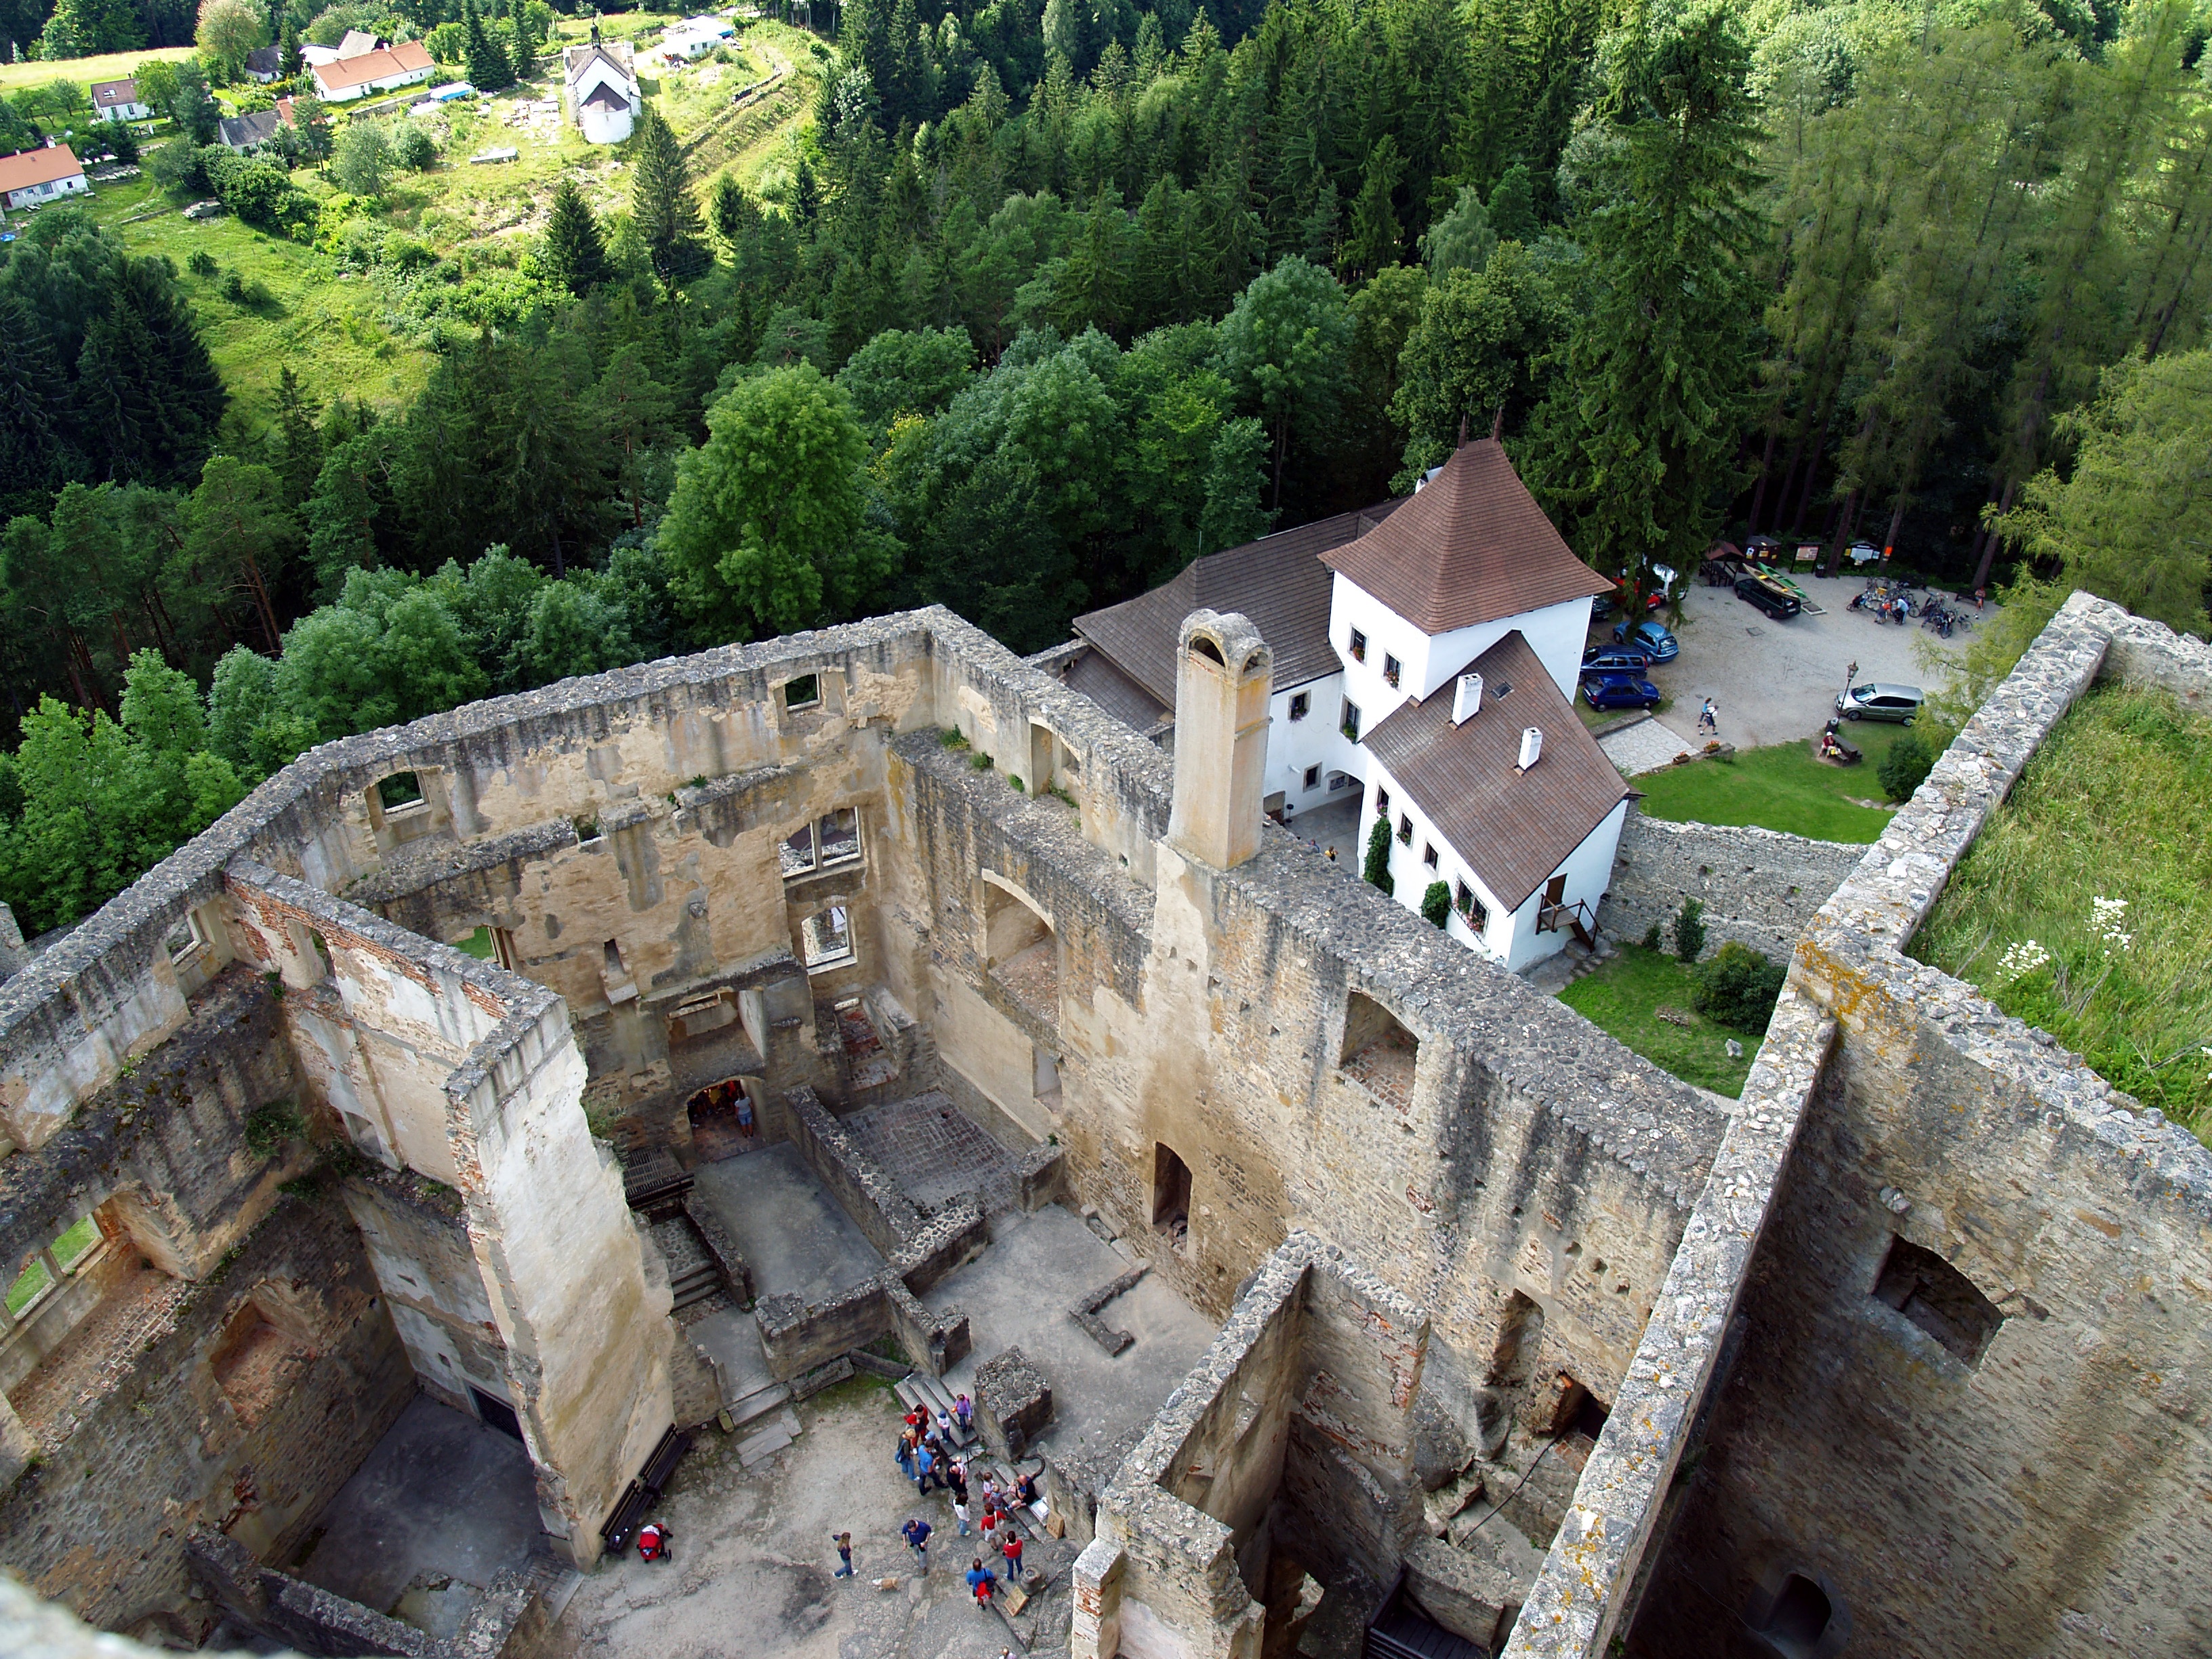
town, building, monument, village, castle, fortification, monastery, estate, czech republic, the fortifications, aerial photography, romanesque style, human settlement, land tejn